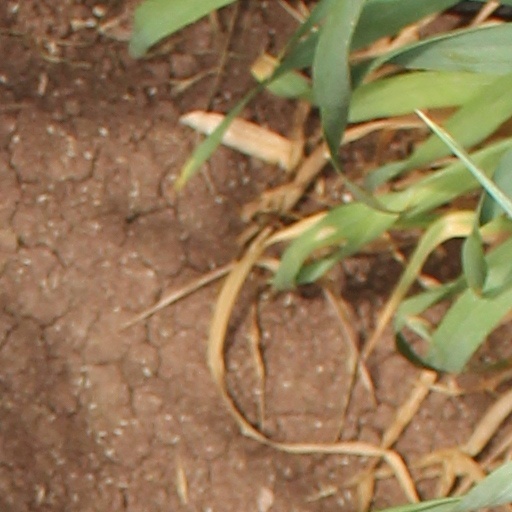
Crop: wheat